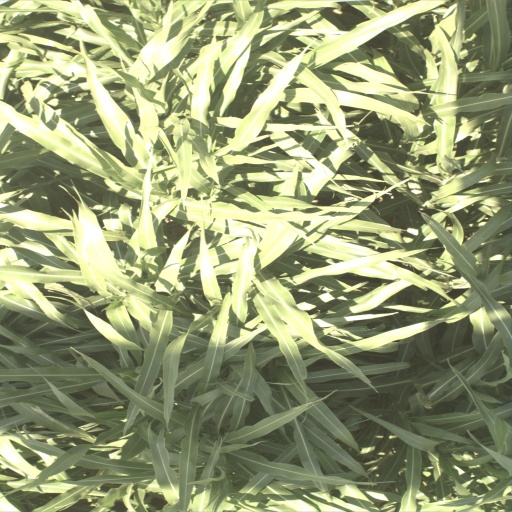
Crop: sorghum